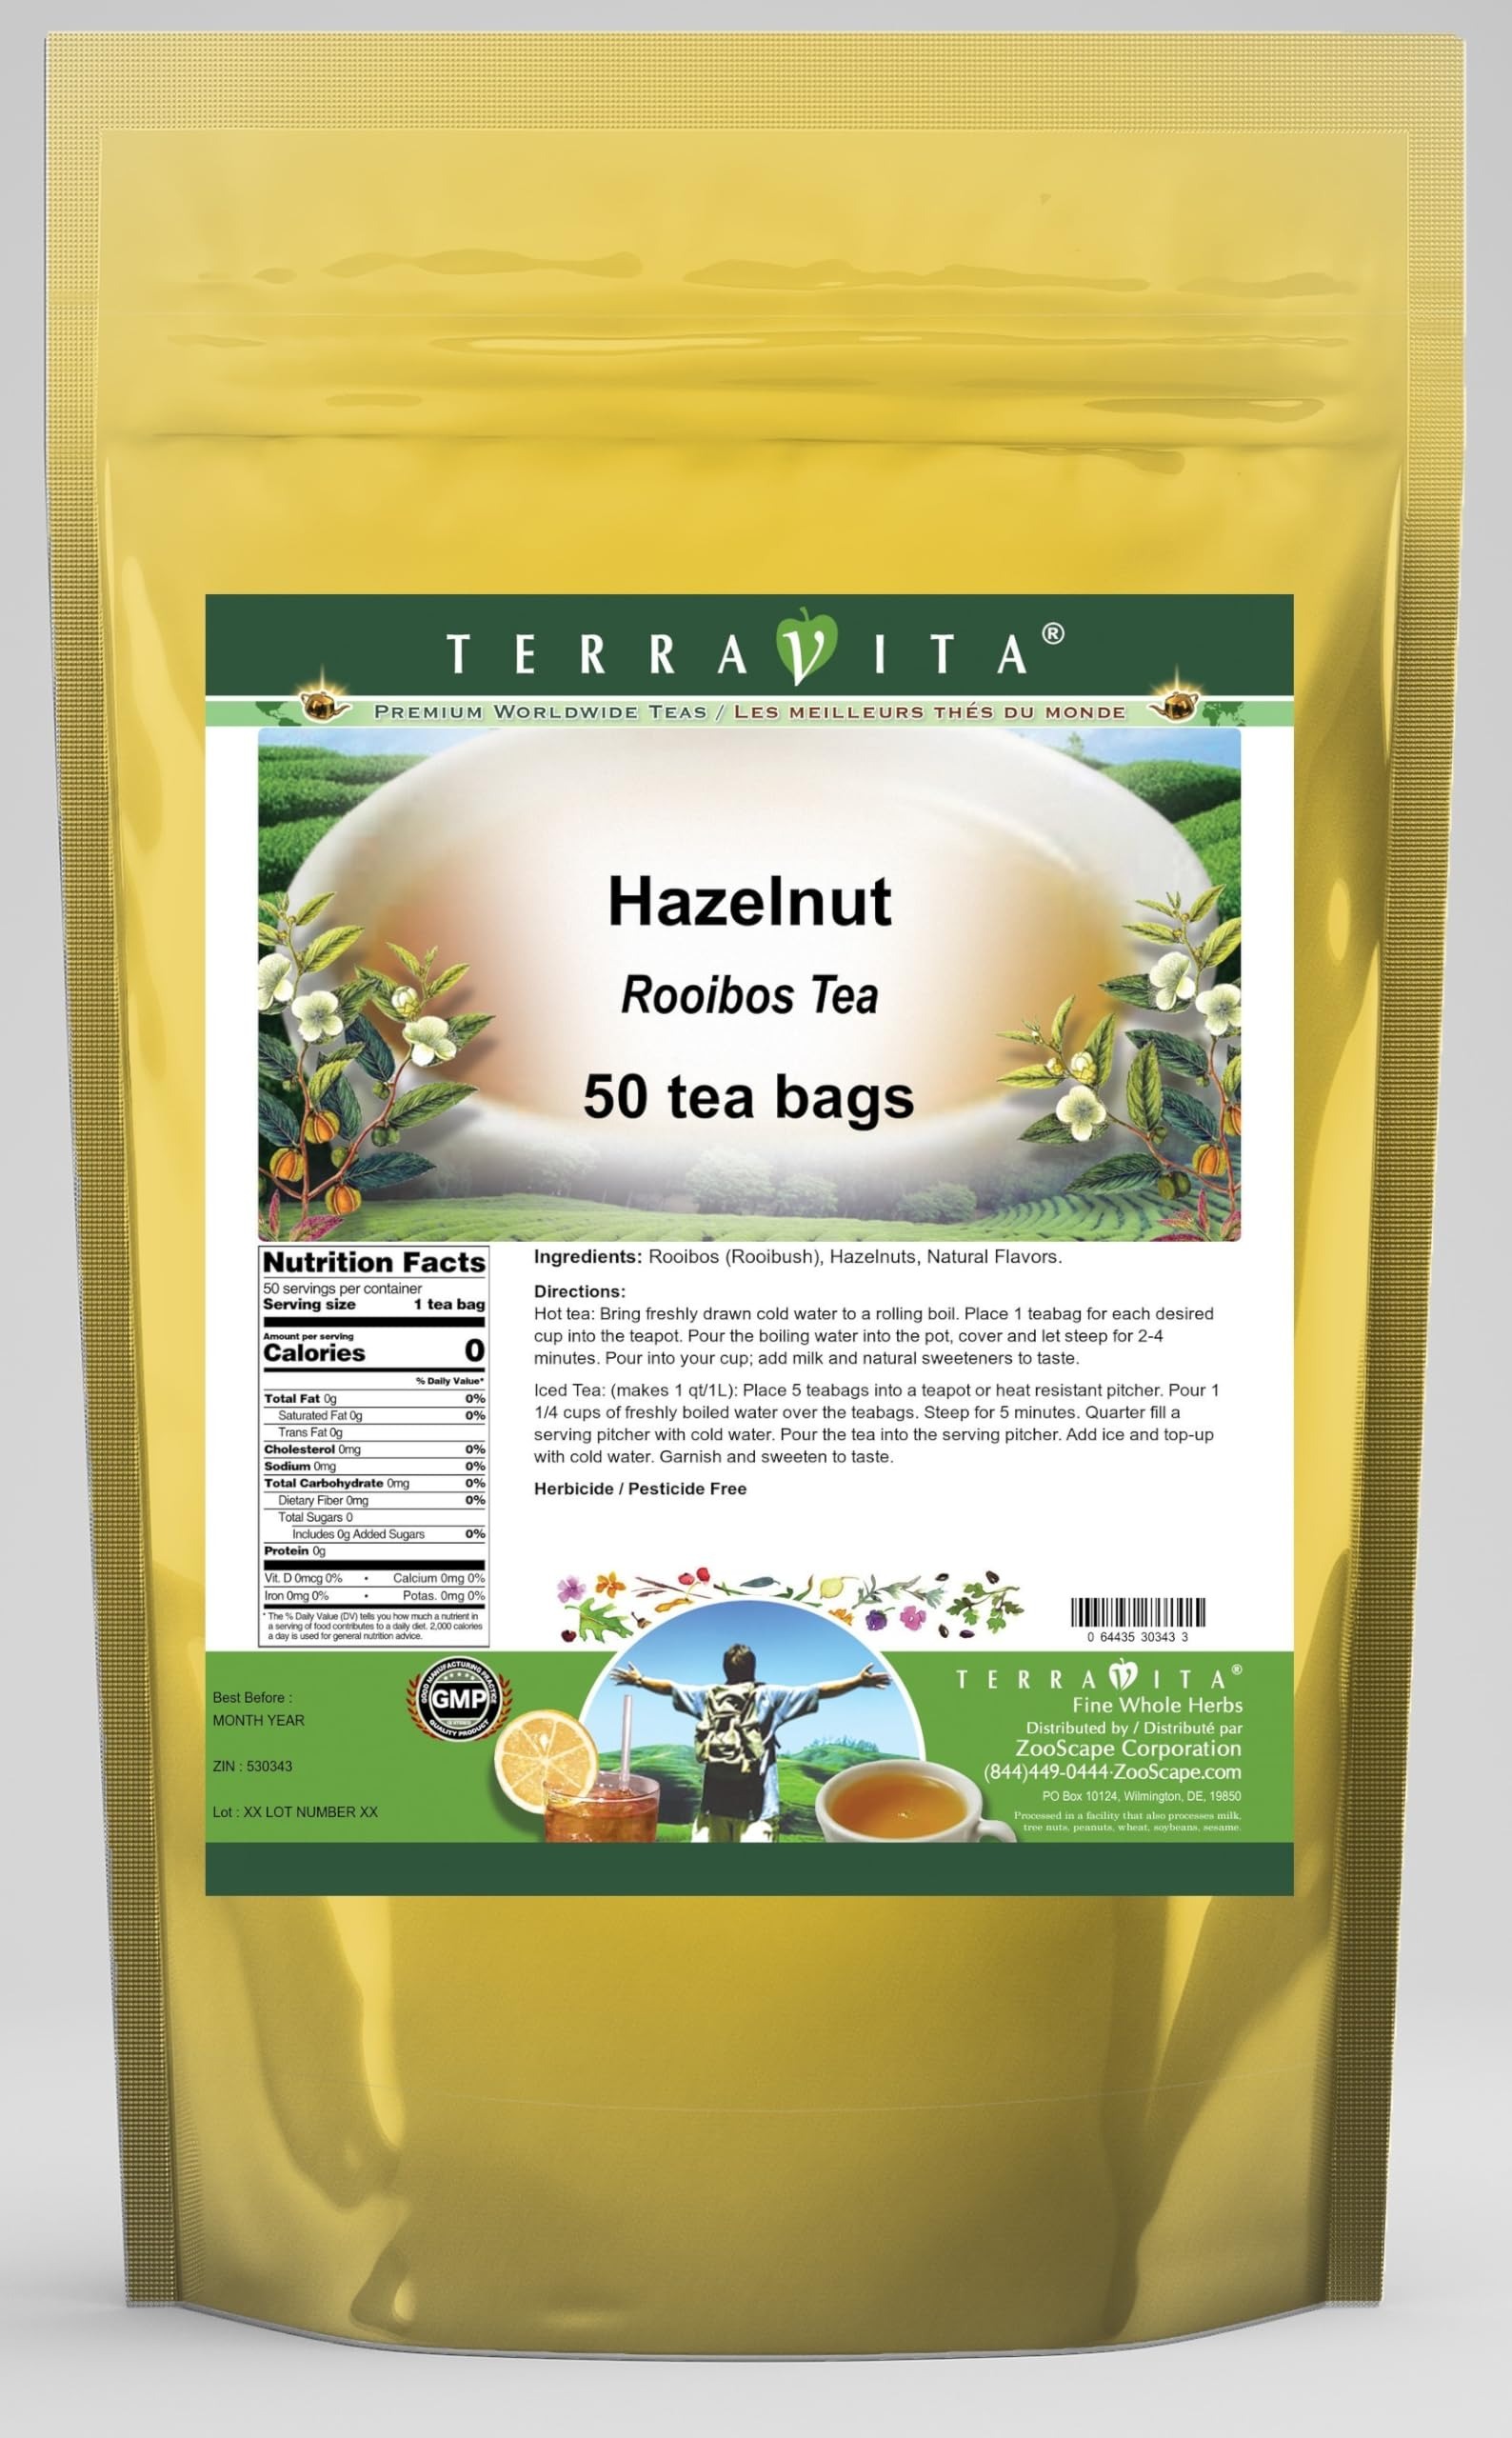
Item Name: Hazelnut Rooibos Tea (50 tea bags, ZIN: 530343) - 3 Pack
Bullet Point 1: Our Hazelnut Rooibos Tea is a delightful flavored Rooibos tea with Hazelnuts you will really enjoy! - Ingredients: Rooibos tea, Hazelnuts and natural hazelnut flavor.
Bullet Point 2: No fillers.
Bullet Point 3: Manufacturer: TerraVita
Bullet Point 4: Size: 50 tea bags
Bullet Point 5: Rooibos Tea Bags - Packed in a convenient upright pouch!
Product Description: Our Hazelnut Rooibos Tea is a delightful flavored Rooibos tea with Hazelnuts you will really enjoy! - Ingredients: Rooibos tea, Hazelnuts and natural hazelnut flavor. - Hot tea brewing method: Bring freshly drawn cold water to a rolling boil. Place 1 teabag for each desired cup into the teapot. Pour the boiling water into the pot, cover and let steep for 2-4 minutes. Pour into your cup; add milk and natural sweeteners to taste. - Iced tea brewing method: (to make 1 liter/quart): Place 5 teabags into a teapot or heat resistant pitcher. Pour 1 1/4 cups of freshly boiled water over the teabags. Steep for 5 minutes. Quarter fill a serving pitcher with cold water. Pour the tea into the serving pitcher. Add ice and top-up with cold water. Garnish and sweeten to taste. - TerraVita is an exclusive line of premium-quality, natural source products that use only the finest, purest and most potent ingredients found around the world. TerraVita is hallmarked by the highest possible standards of purity, potency, stability and freshness. All of our products are prepared with the highest elements of quality control, from raw materials through the entire manufacturing process, up to and including the moment that the bottles or bags are sealed for freshness and shipped out to you. Our highest possible standards are certified by independent laboratories and backed by our personal guarantee. - TerraVita exists to meet and ensure your family's health and wellness without the harmful effects of chemicals and health products. We strive to make all of our products affordable and reliable and are constantly searching the market to maintain our affordability and to look for new ways to serve you and the ones you love. TerraVita has become a trusted household name for many families and can bring y
Value: 150.0
Unit: Count

Price: 86.02